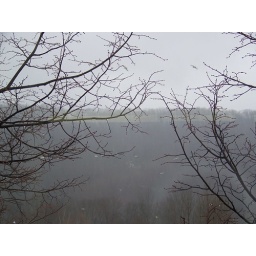
aka the view from the desk in the faculty room. Those little white specs are sea gulls